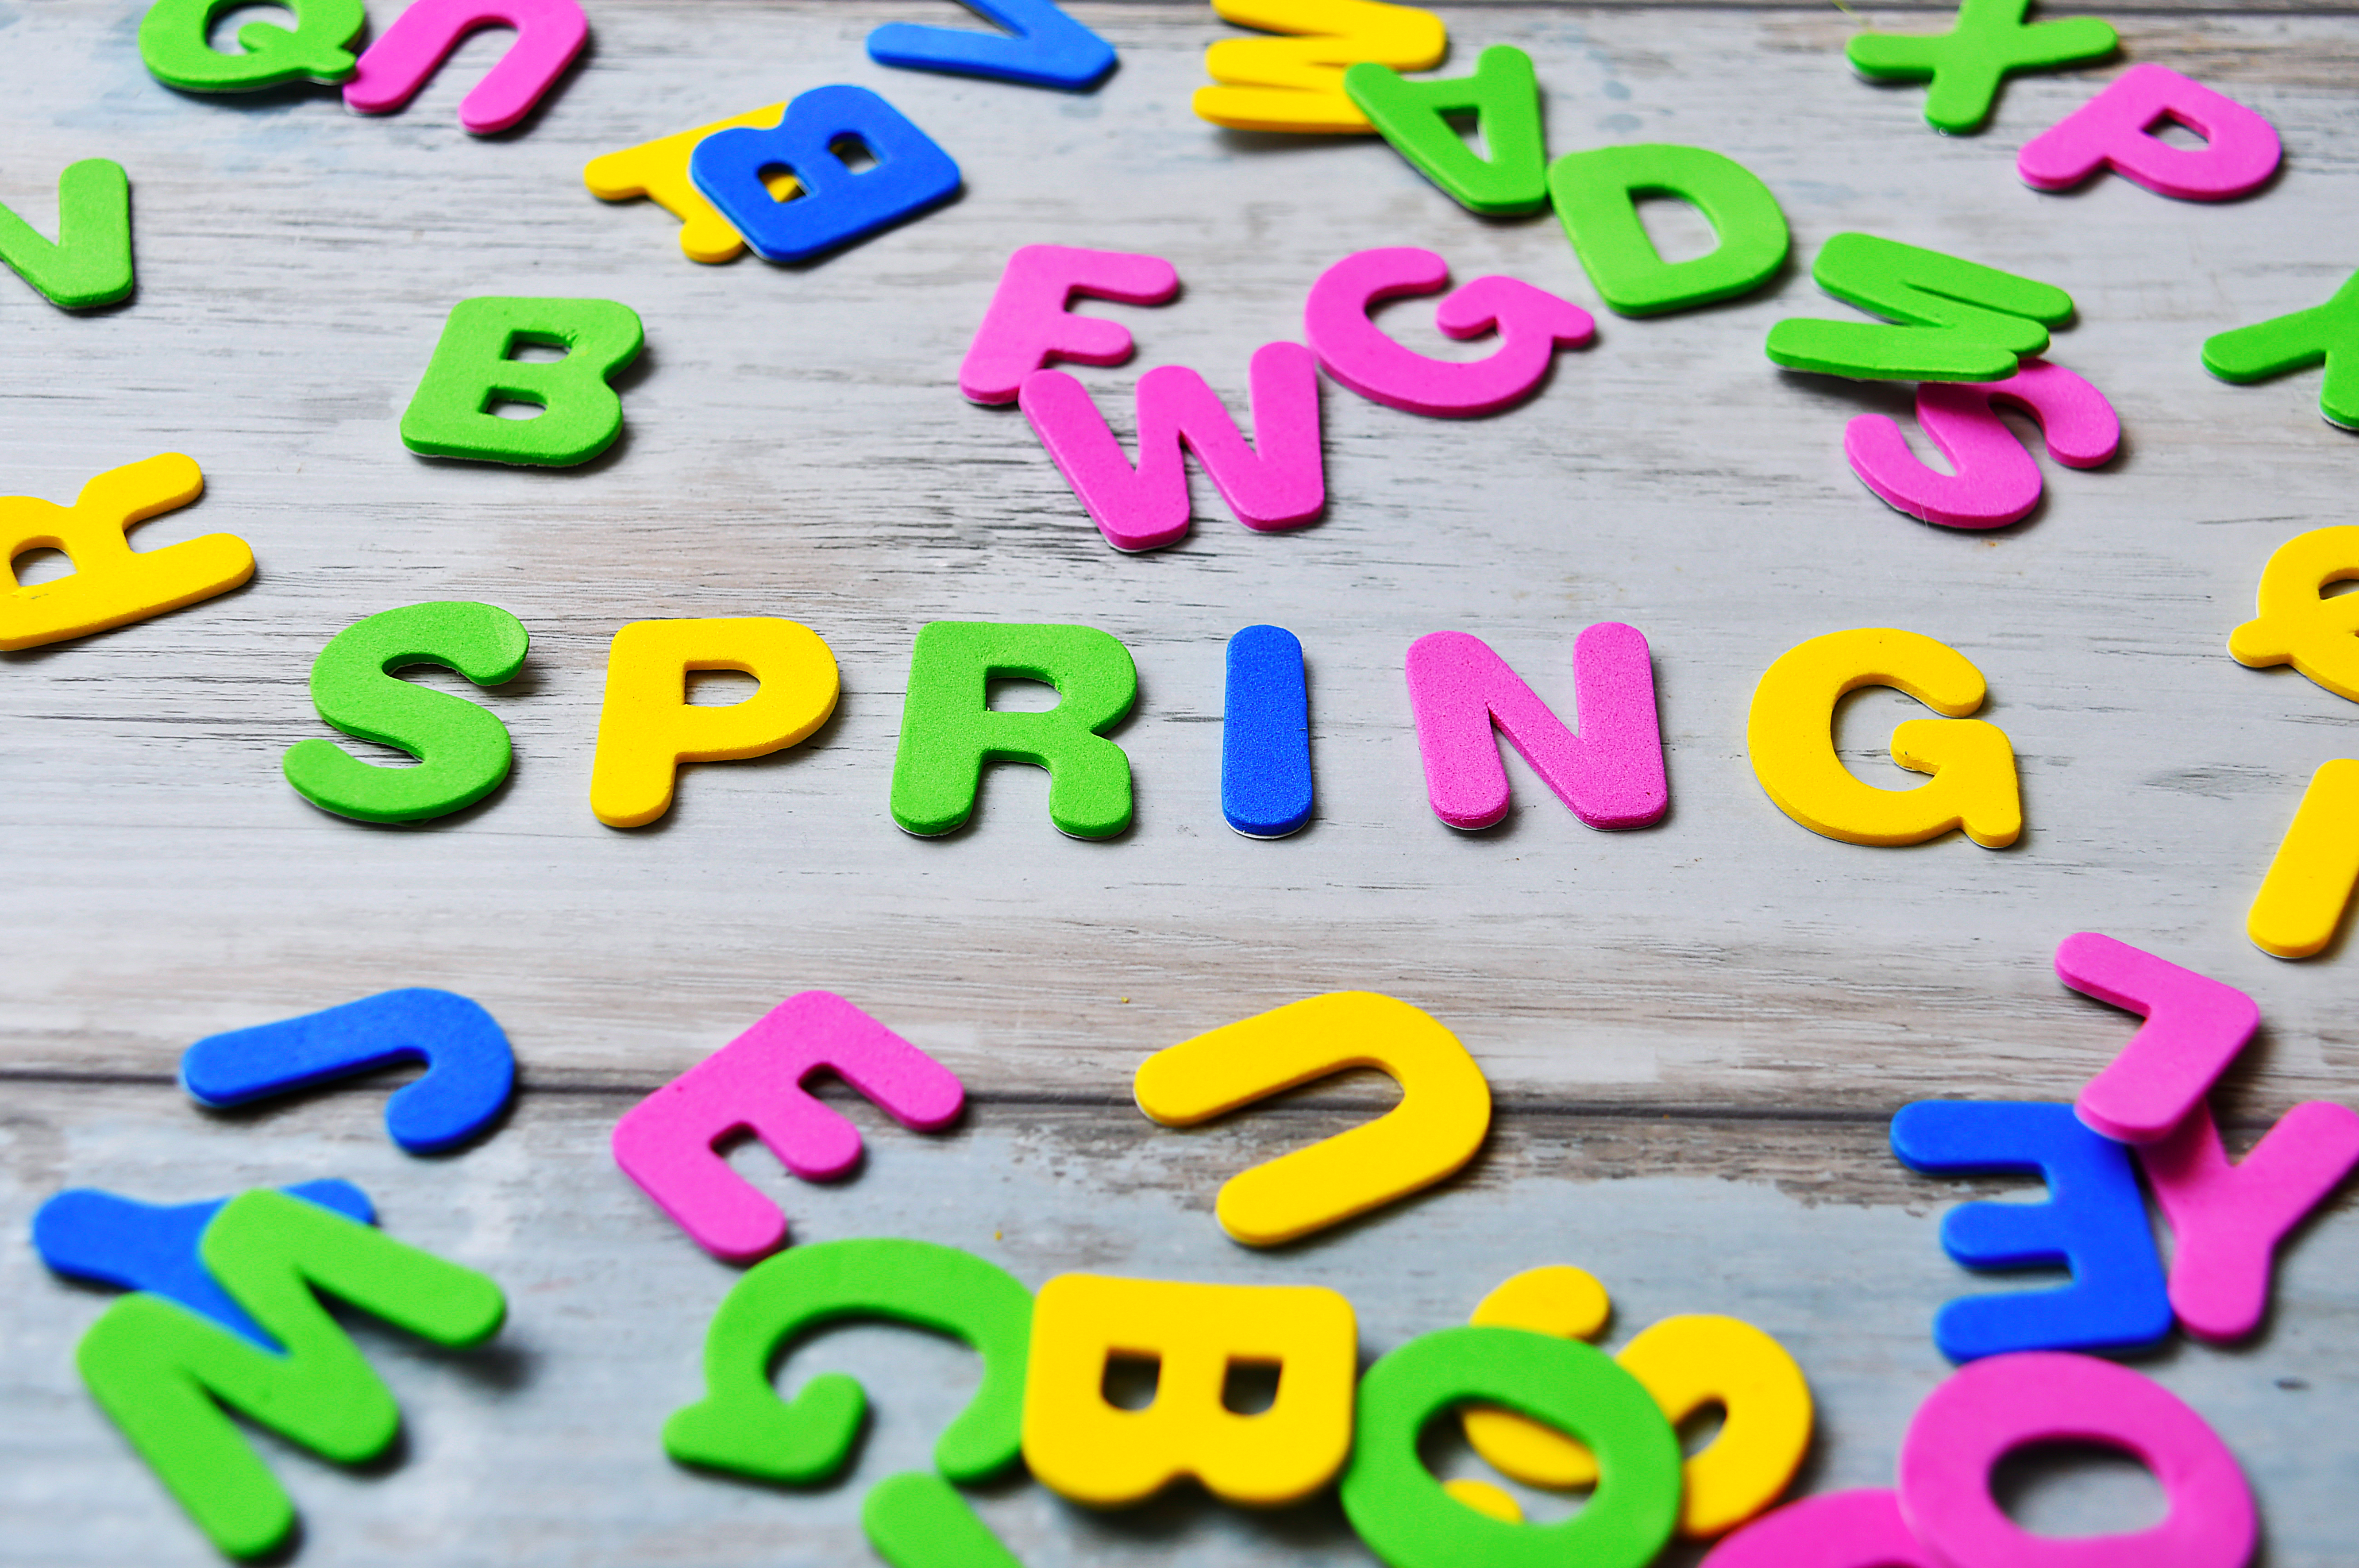
background, white, plastic, isolated, colorful, object, alphabets, play, education, childhood, cut, toy, cutout, learn, letters, language, studio, life, vertical, shot, still, colors, knowledge, pieces, text, alphabet, concept, word, letter, yellow, wood, school, wooden, sign, design, color, symbol, green, preschool, red, blue, shape, font, number, smile